Remko Bicentini

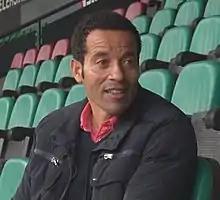
Bicentini in 2020

Remko Bicentini (born 20 February 1968) is a Dutch-Curaçaoan football manager and former professional player.